Queen Elizabeth Park, Kāpiti Coast

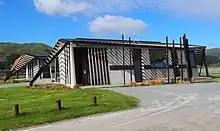
Ramaroa Centre – Mackays Crossing, Queen Elizabeth Park

Plans for the development of the park facilities at the Mackays Crossing entrance were announced in 2012. A visitor centre named Ramaroa was opened in 2017. The complex includes a meeting room with capacity for 60 people, a park ranger office and public toilets. The design of the Ramaroa Centre is unusual and includes a gullwing roof. The architecture takes inspiration from the history of the site, including Māori wharenui and the forms of the tents and huts used in the US Marines camp.